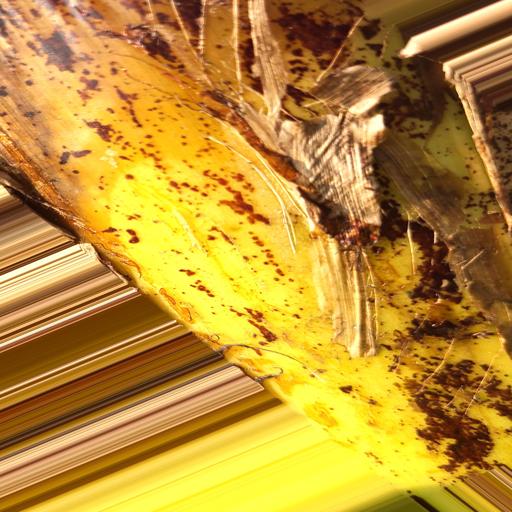
Label: bract_mosaic_virus